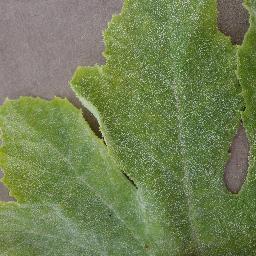
Label: Squash___Powdery_mildew